Berlin Observatory

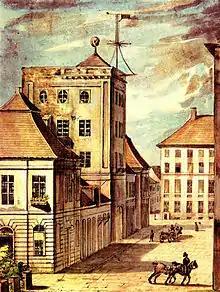
The royal stables and the observatory, watercolor painting by Leopold Ludwig Müller, 1824

The first Berlin Observatory was sited in the Dorotheenstadt quarter. The Marstall Unter den Linden had been erected from 1687 to 1688 according to the plans of the architect Johann Arnold Nering, originally for 200 horses, and a second storey was added from 1695 to 1697 for the Academie der Mahler-, Bildhauer- und Architectur-Kunst, founded in 1696. From 1696 to 1700, Martin Grünberg extended the complex northwards for the new Societät der Wissenschaften, doubling the perimeter out to the Letzten Straße (later: Dorotheenstraße)). From 1700 until 1711, the observatory, a tower built by Grünberg with three levels, was added to the northern wing of the installation. The 27-meter-high building was one of the first tower observatories of the 18th century. The observatory became partly usable in 1706 and by 1709 was more or less completed. On 15 January 1711 the ″Königlich Preußische Sozietät der Wissenschaften″ held its first meeting in the tower and four days later its first formal gathering, at which the observatory was officially handed over. It became an important focus of the Society. In time, its library and natural history collection also came to be housed under the same roof. The Society was reorganized by Frederick II in 1744 as the ″Royal Academy of Sciences″ (″Königlichen Akademie der Wissenschaften″) and retained its base there until 1752.